Prostitution in Norway

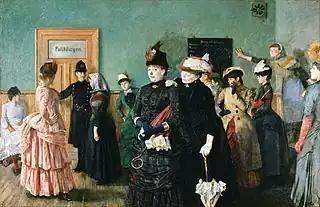
Albertine at the Police Doctor's Waiting Room, by Christian Krohg, 1886–1887

Prostitution was criminalised in Norway with the introduction of the new Criminal Code ("Norske Lov") in 1842, but was made legal again when the Penal Code ("Straffeloven") was revised in 1902, when the prohibition of both the sale and purchase of sex was lifted. However, even during that time, it was actually tolerated and regulated in practice, in the larger cities such as Oslo, Bergen, and Trondheim. While prostitution was defined as an immoral vice, it was street prostitution that was especially frowned upon, being visible. It was also considered important to distinguish between "decent" and "indecent" women. The regulation of prostitution in Europe ("Regulationism") was closely tied to the concept that prostitution was a source of venereal disease, requiring medical supervision.